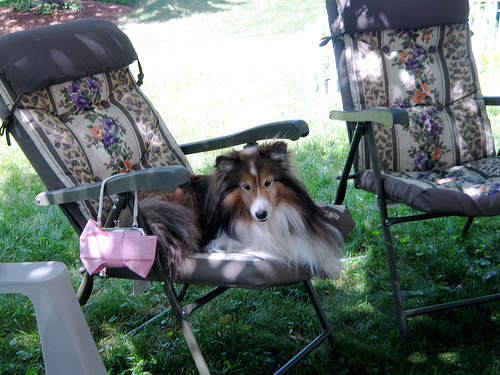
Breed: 274-n000110-Shetland_sheepdog